Father Brown (film)

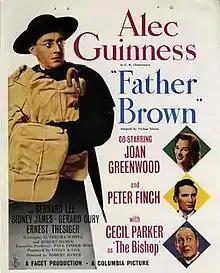

Father Brown is a 1954 British mystery comedy film directed by Robert Hamer and starring Alec Guinness as the title character with Joan Greenwood, Peter Finch and Cecil Parker. Like the American film "Father Brown, Detective" (1934), it is based loosely on "The Blue Cross" (1910), the first Father Brown short story by G. K. Chesterton. It was shot at the Riverside Studios in London. The film's sets were designed by the art director John Hawkesworth. It was distributed by Columbia Pictures in both Britain and the United States where it was released as The Detective. It was screened at the 1954 Venice Film Festival.